Fairchild Republic A-10 Thunderbolt II

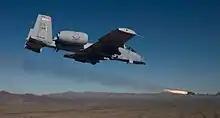
Arkansas Air National Guard A-10C firing an AGM-65 air-to-surface missile on a firing range at Davis-Monthan AFB

The cockpit and parts of the flight-control systems are protected by of titanium aircraft armor, referred to as a "bathtub". The armor has been tested to withstand strikes from cannon fire and some indirect hits from shell fragments. It is made up of titanium plates with thicknesses varying from determined by a study of likely trajectories and deflection angles. The armor makes up almost six percent of the A-10's empty weight. Any interior surface of the tub directly exposed to the pilot is covered by a multi-layer nylon spall shield to protect against shell fragmentation. The front windscreen and canopy are resistant to small arms fire. Its durability was demonstrated on 7 April 2003 when Captain Kim Campbell, while flying over Baghdad during the 2003 invasion of Iraq, suffered extensive flak damage that damaged one engine and crippled the hydraulic system, requiring the stabilizer and flight controls to be operated via manual reversion mode. Despite this, Campbell's A-10 flew for nearly an hour and landed safely.